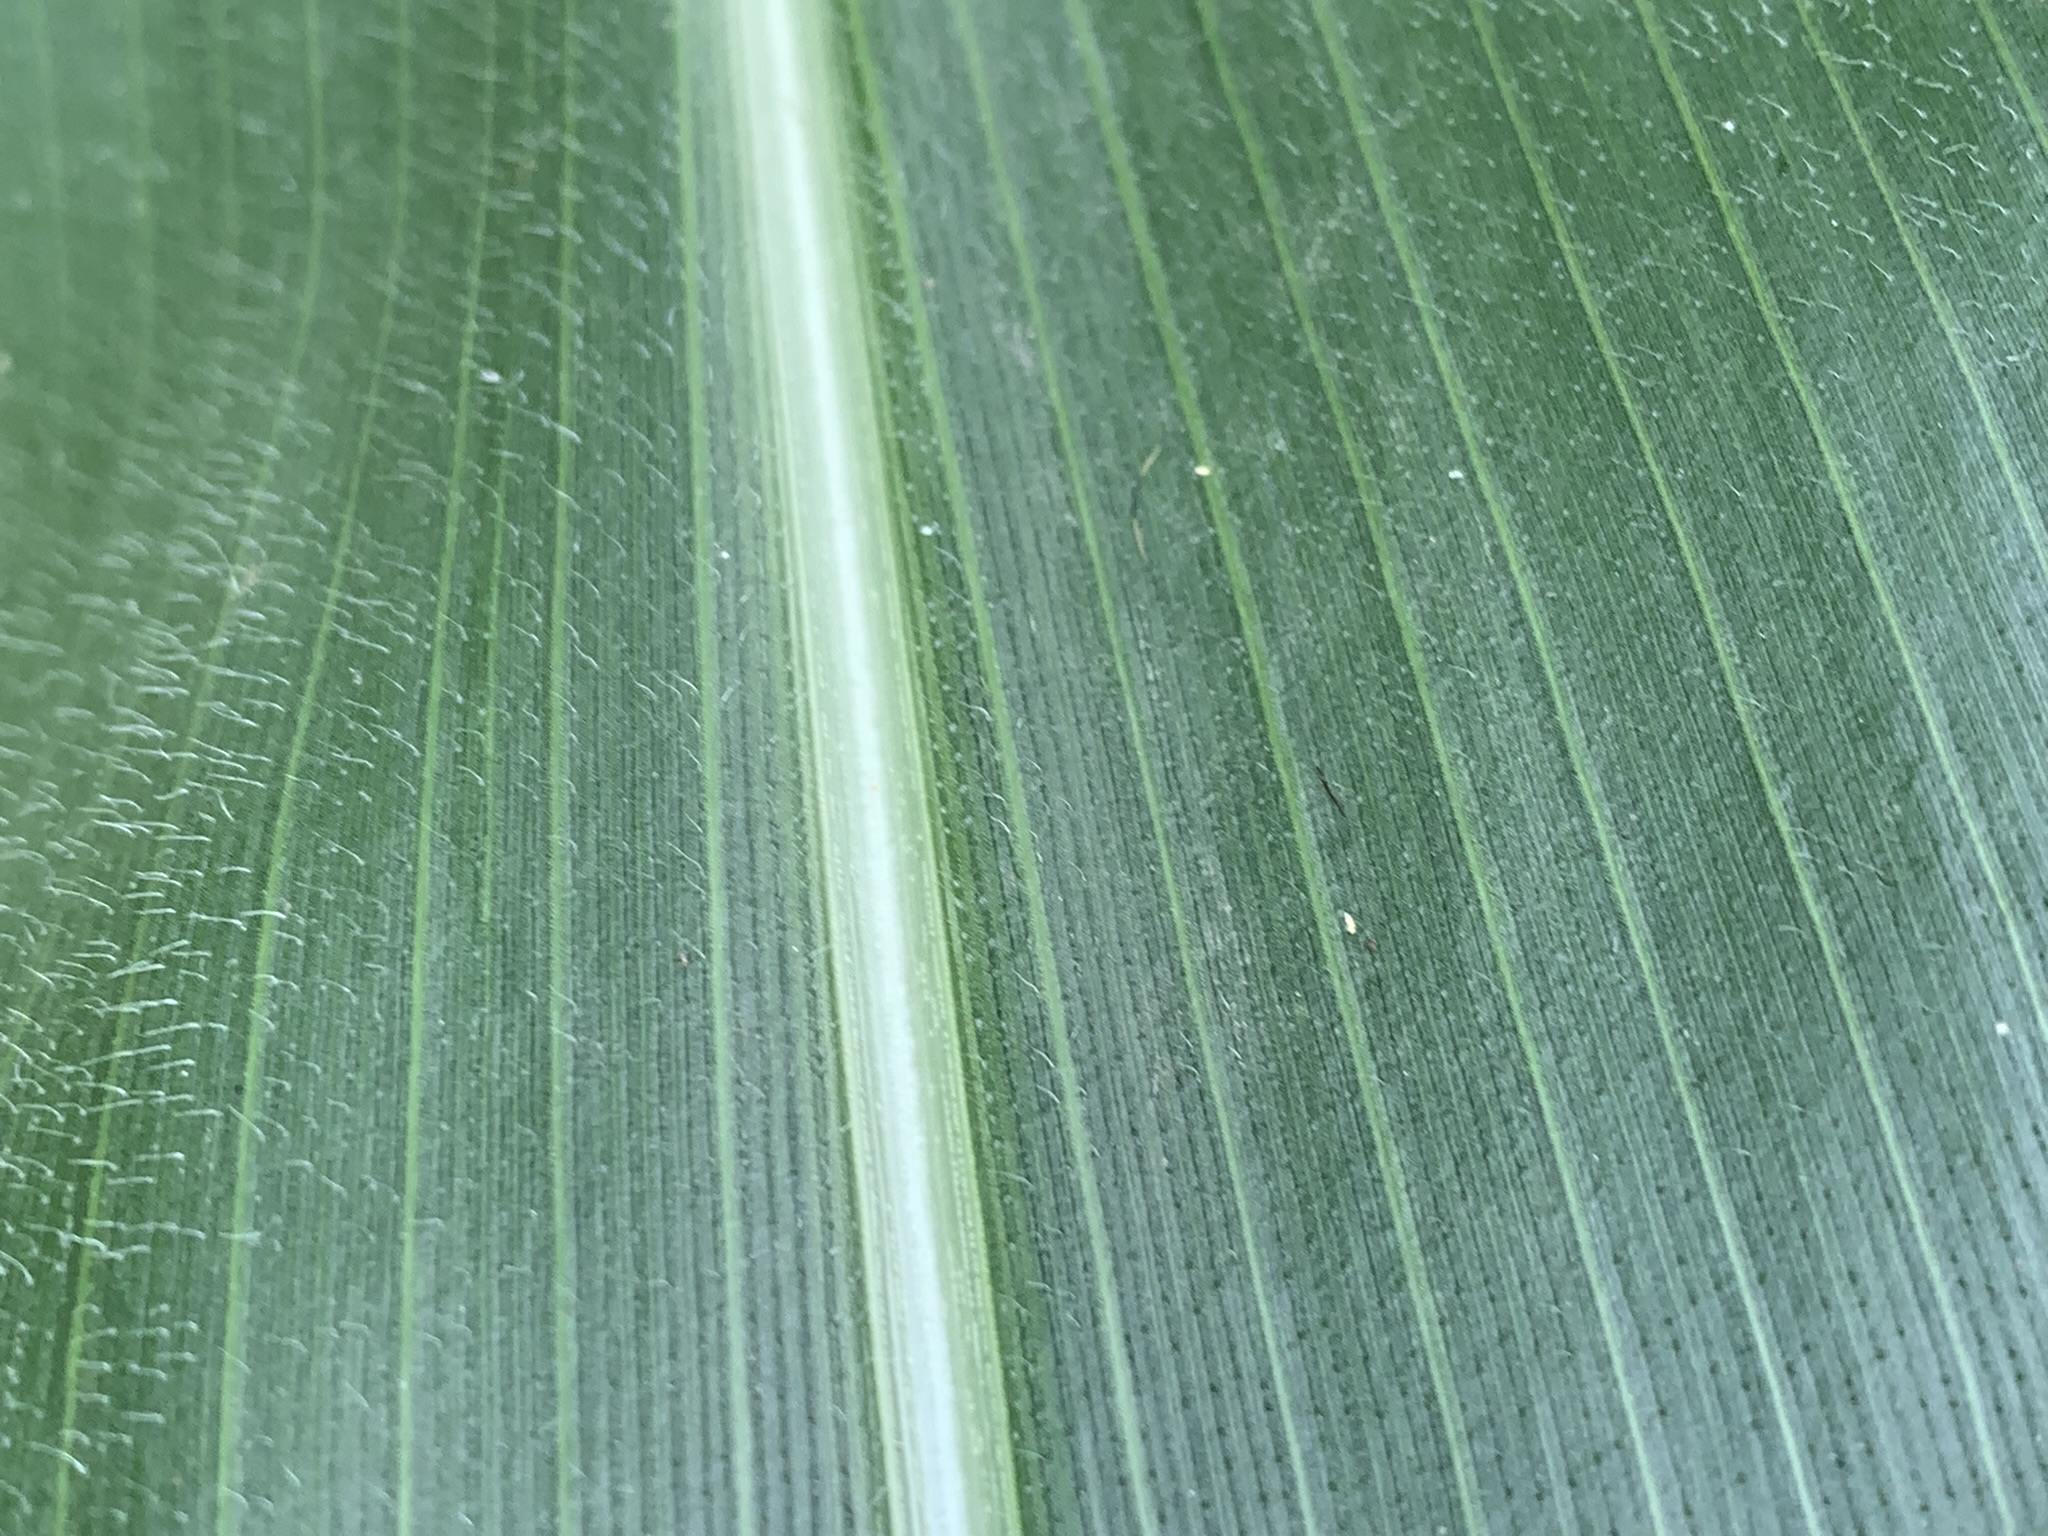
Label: Healthy